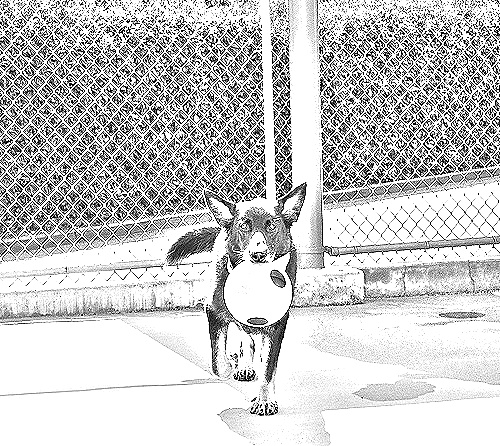
Portrait style: Sketch Portrait